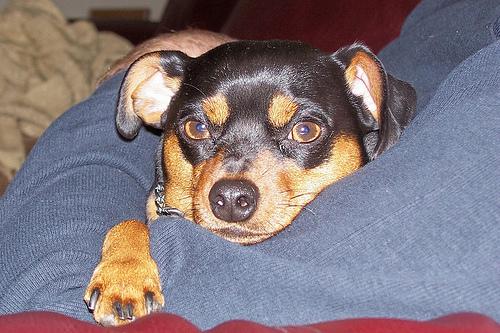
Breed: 561-n000127-miniature_pinscher